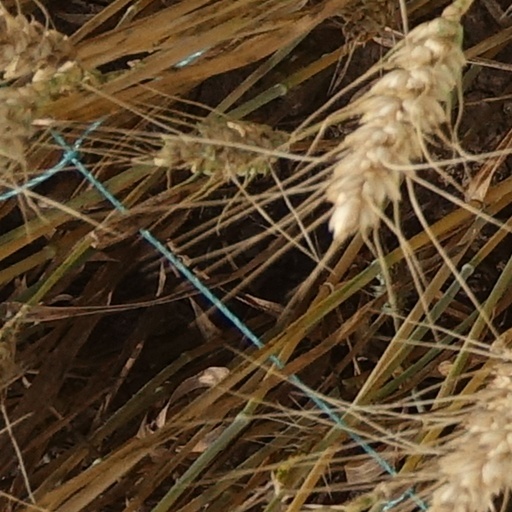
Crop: wheat